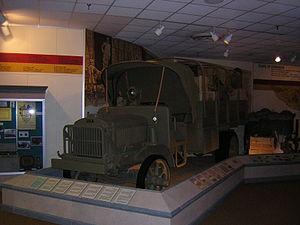
Liberty Truck, n'était pas officiellement une marque de camion de plein droit, mais le nom adopté pour un modèle standard de camion pour l'armée des États-Unis pendant la Première Guerre mondiale.